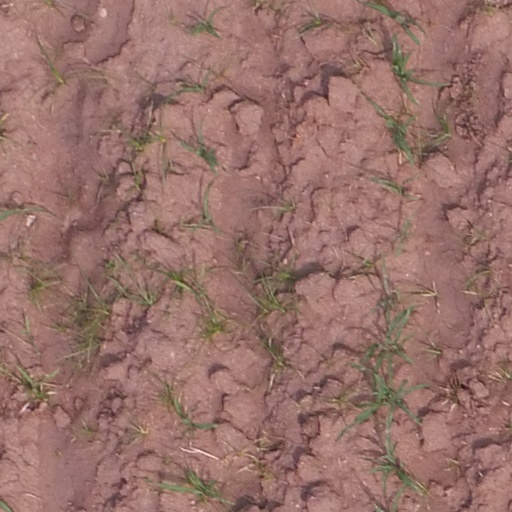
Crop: maize; corn